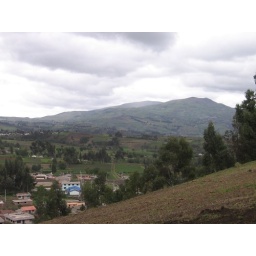
Village stay in the Santa Anita mountain community at the base of Volcan Chimborazo